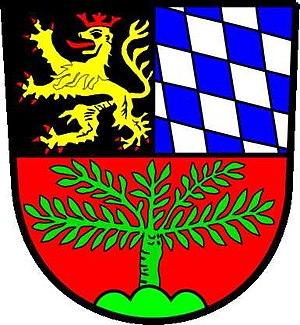
Weiden in der Oberpfalz est une ville allemande de Bavière. Il s'agit d'une ville-arrondissement du district du Haut-Palatinat. La ville se situe à 100 km à l'est de Nuremberg et à 35 km à l'ouest de la frontière avec la République tchèque. Elle est le chef lieu de la moitié nord du Haut-Palatinat et est rattachée à la région métropolitaine de Nuremberg.